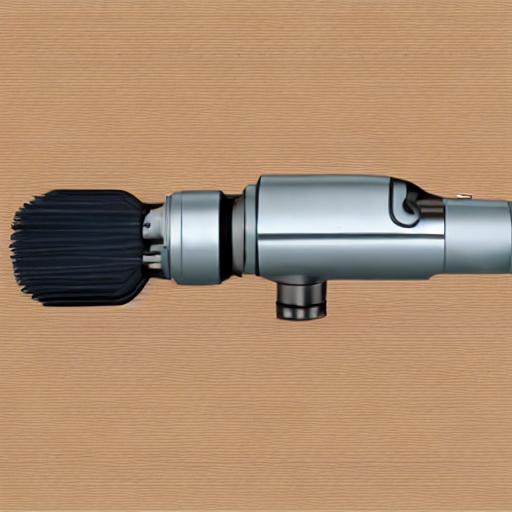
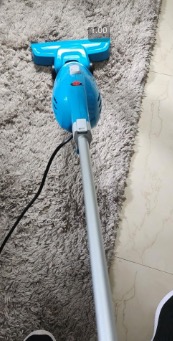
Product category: items_vacuum
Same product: no